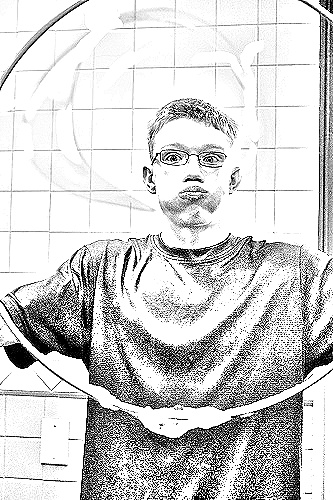
Portrait style: Sketch Portrait